Tübingen

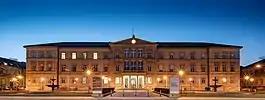
Tübingen University Main Building (Neue Aula)

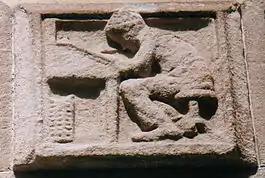
Tübingen student

The Eberhard Karls University of Tübingen dates from 1477, making it one of the oldest in Germany. Including the university hospitals, it is also the city's largest employer. The town is also host to several research institutes including the Max Planck Institutes for Biological Cybernetics, Developmental Biology, Intelligent Systems, The Friedrich Miescher Laboratory of the MPG, and the Max Planck Institute for Biology, the Hertie Institute for Clinical Brain Research, the Werner Reichardt Centre for Integrative Neuroscience and many others. A modern technology park is growing in the northern part of the city, where science, industrial companies and start-ups are conducting joint research, primarily on biotechnology and artificial intelligence. The university also maintains a botanical garden, the Botanischer Garten der Universität Tübingen. Furthermore, there is a Protestant College of Church Music.